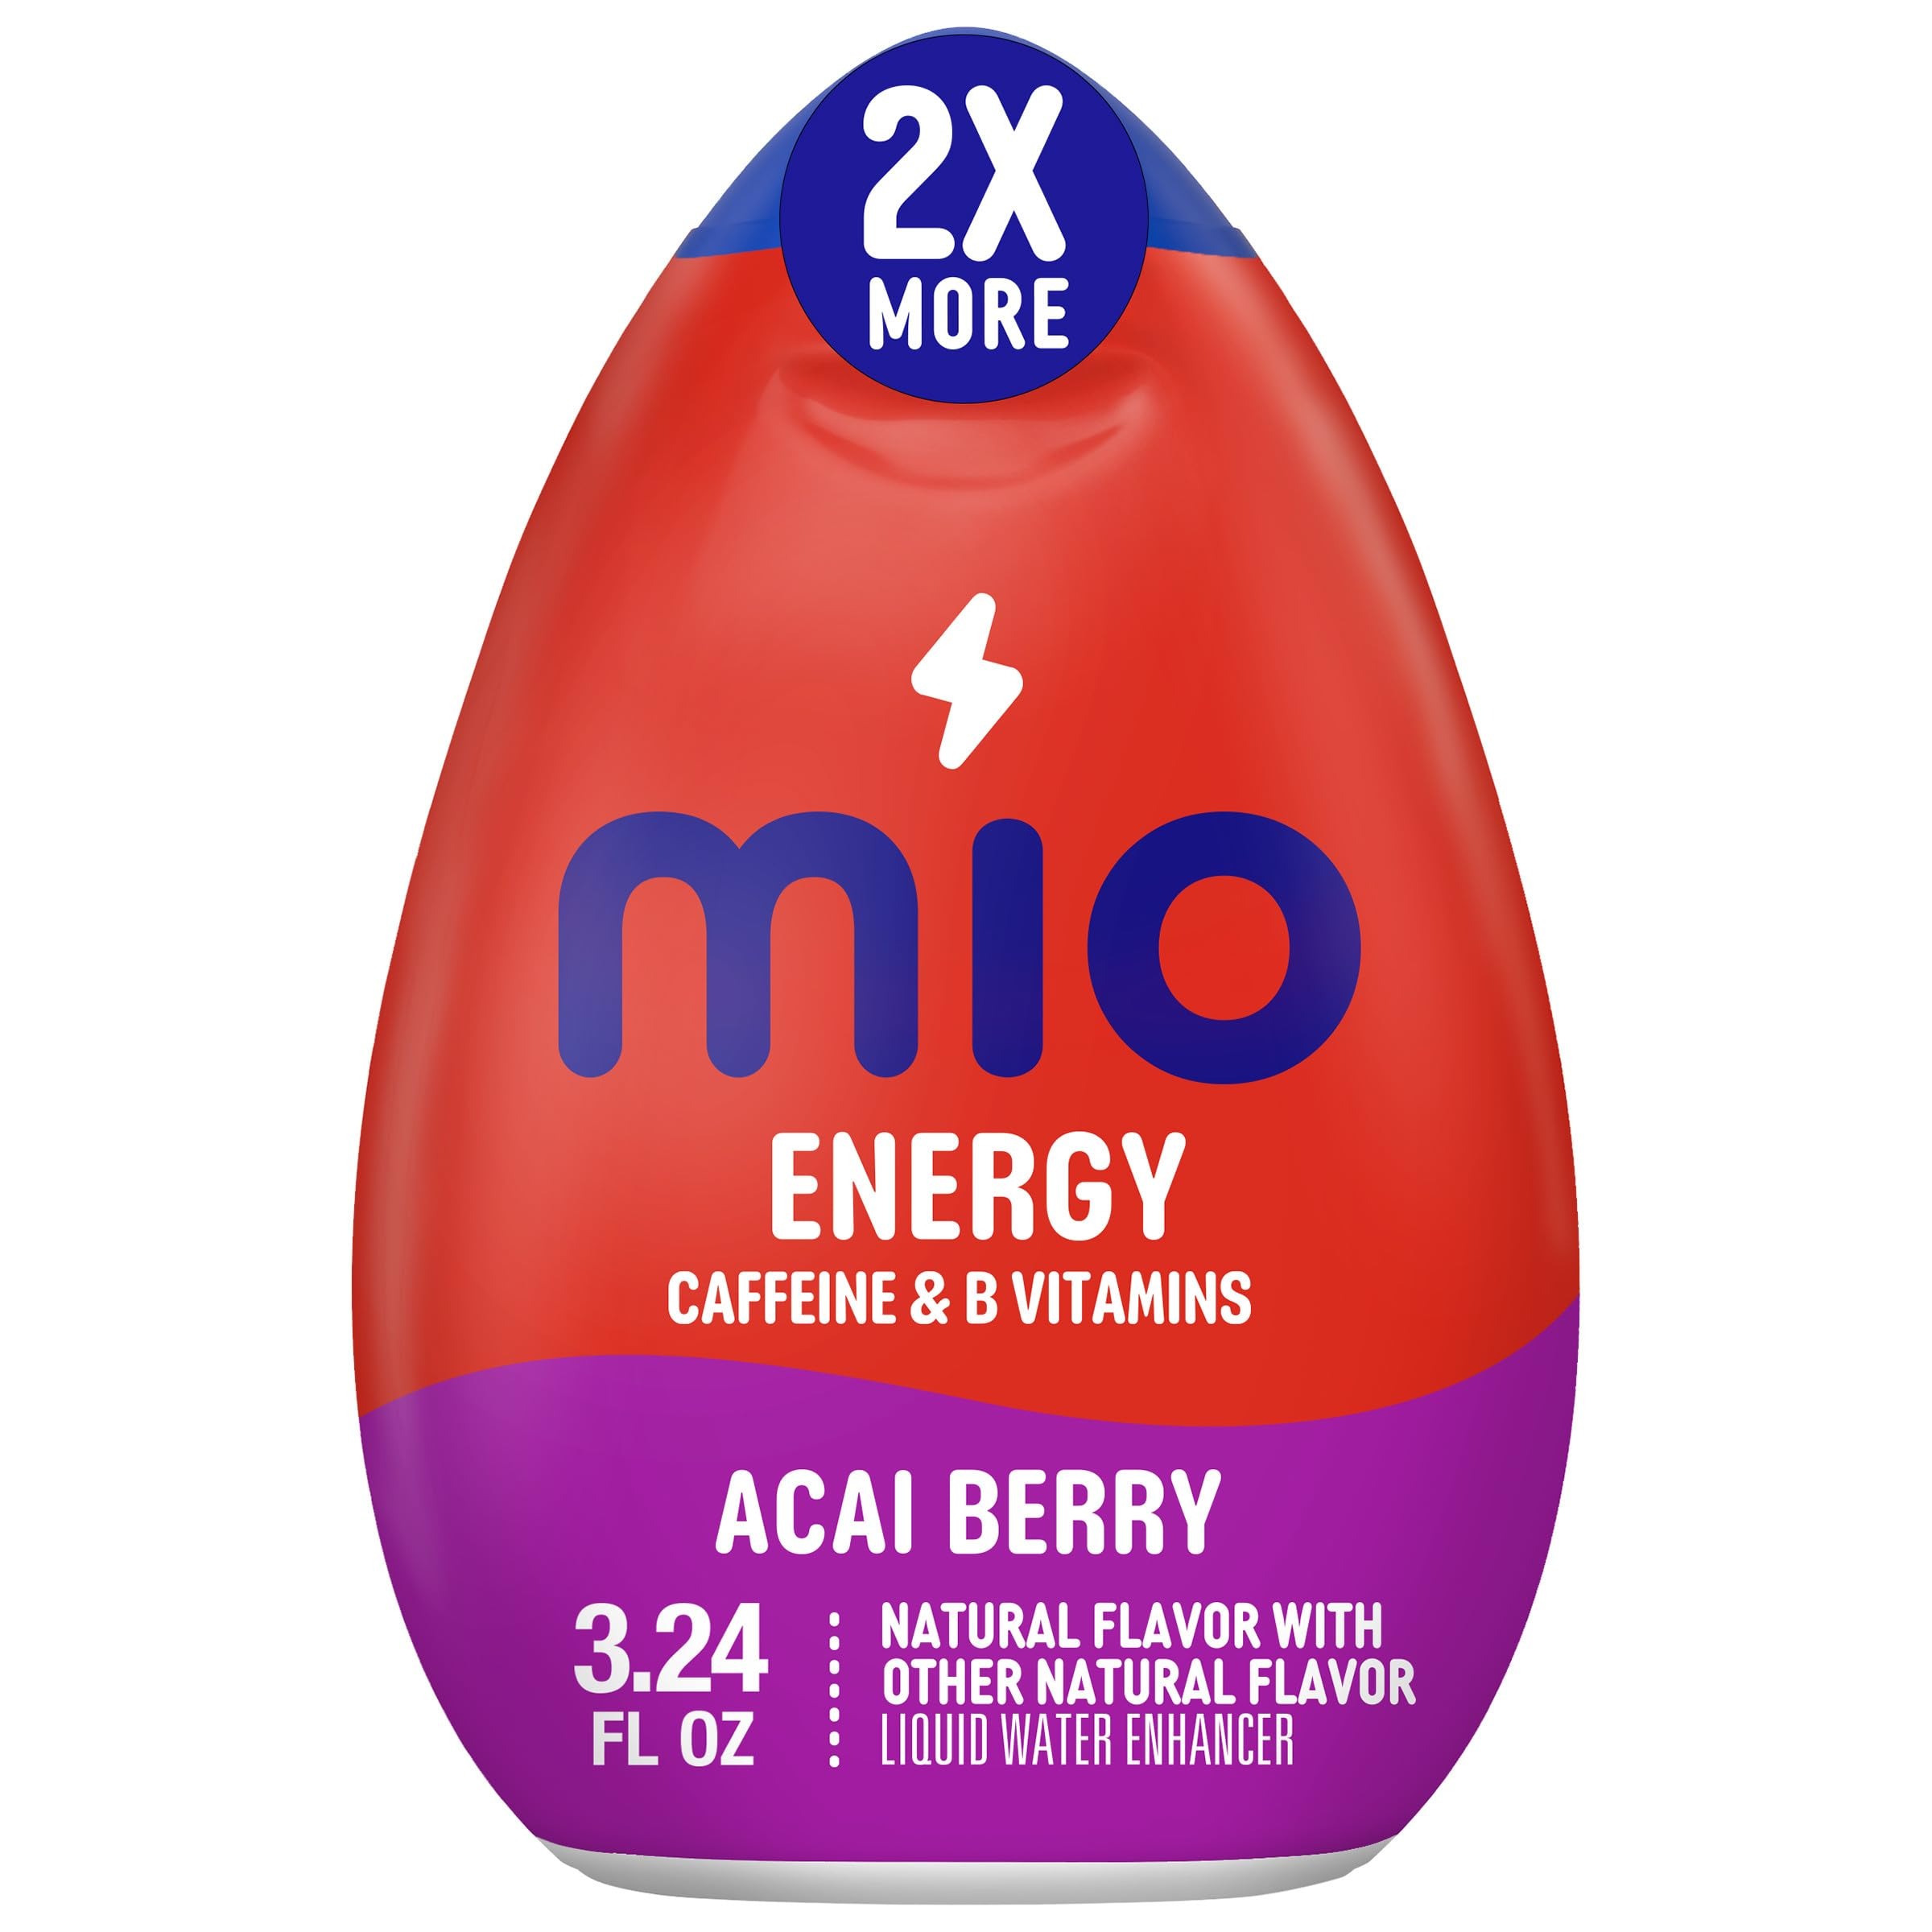
Item Name: mio Energy Acai Berry Flavored with other natural flavor Liquid Water Enhancer, 3.24 fl oz Bottle
Bullet Point 1: One 3.24 fl oz bottle of mio Energy Acai Berry Flavored with other natural flavor Liquid Water Enhancer with 2x More Product as compared to 1.62 fl oz offering
Bullet Point 2: mio Energy helps you on your wellness journey by making it easier to get a caffeine boost while hydrating with water
Bullet Point 3: Get energized, your way: Control your caffeine and flavor intensity with just a squeeze
Bullet Point 4: One bottle of drink mix makes about 24 12 fl oz servings with 90 mg of energizing caffeine per serving
Bullet Point 5: Our small portable bottle makes us the perfect partner for your busy routine and staying energized on the go
Bullet Point 6: Simply add 3/4 tsp of mio to 12 oz of water, mix and enjoy
Bullet Point 7: Squeeze energy into your day with mio
Bullet Point 8: Each bottle of our drink enhancer neatly fits in your purse, bag or glove box for easy on-the-go refreshing
Bullet Point 9: Contains about 24 servings per bottle
Bullet Point 10: mio just got a refresh, so give your favorite flavors a squeeze
Value: 3.24
Unit: Fl Oz

Price: 6.99